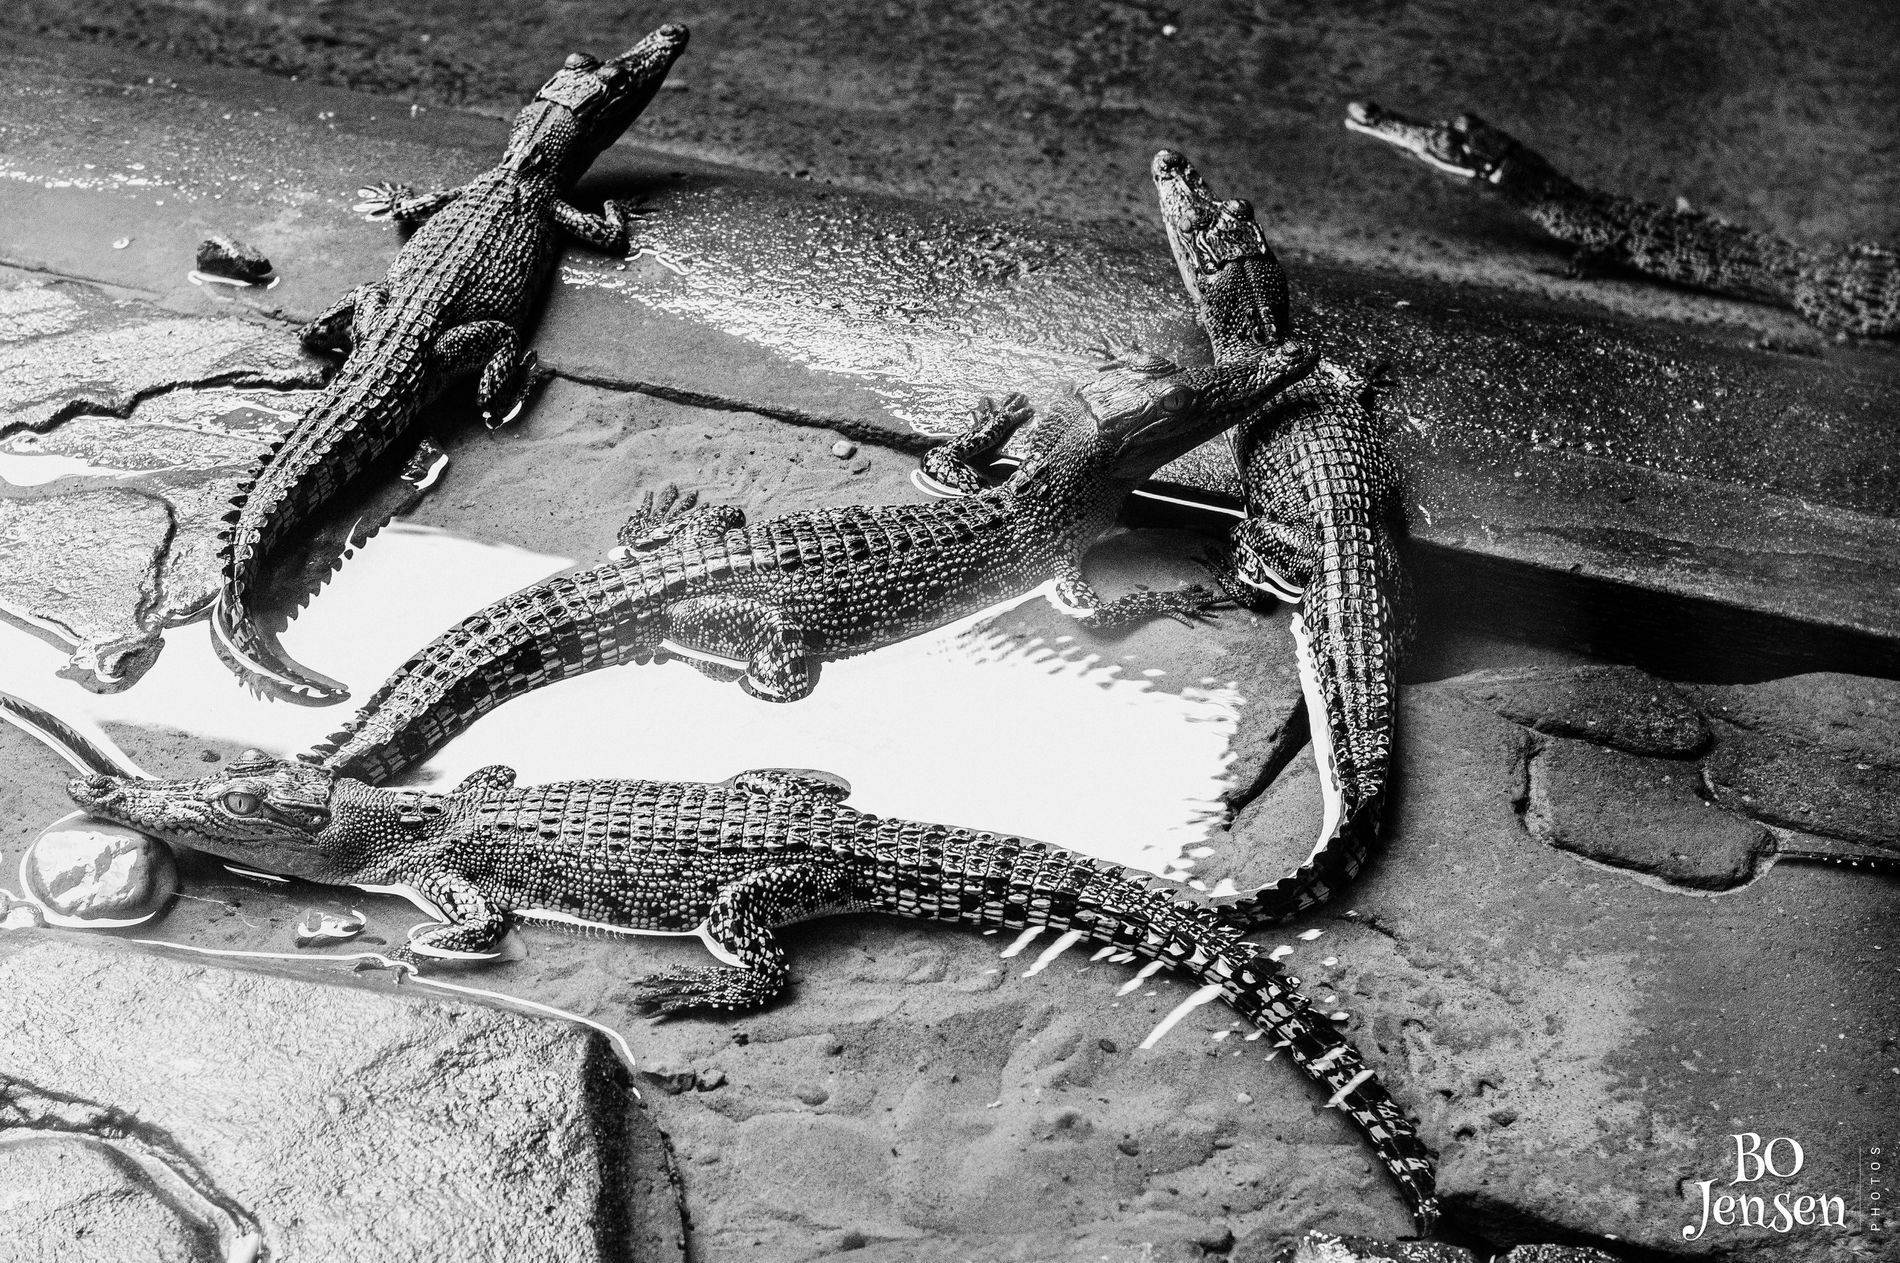
Crocodiles Group
the image shows a group of crocodiles standing on rock surface with some water on it. the crocodiles has thick detailed skin. a watermark named  Bo Jensen at the corner.
this is a landscape taken from eye level, it shows a group of crocodiles standing on rock stone with some water. the crocodiles has thick detailed skin and a watermark named Bo Jensen. the mood is calm and color palette black and white.
Labels: Animal, Lizard, Reptile, Crocodile, WaterMark, Rock Surface